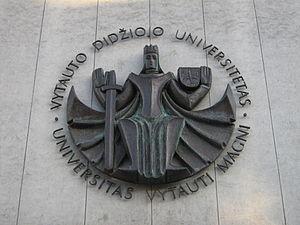
L’université Vytautas-Magnus de Kaunas nommée ainsi en mémoire de Vytautas le Grand est une université lituanienne fondée en 1922, fermée par les Soviétiques en 1950, rouverte en 1989.